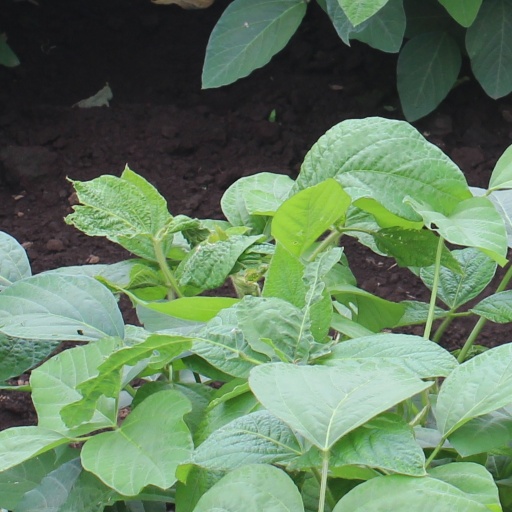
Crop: soybean